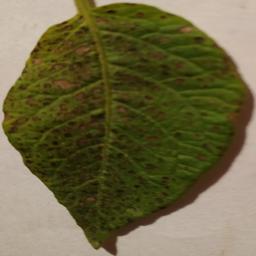
Etiqueta: Tizon_Temprano